Ben Tennyson

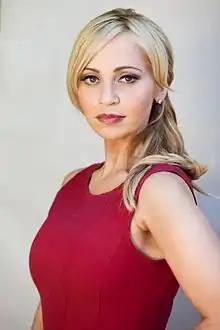

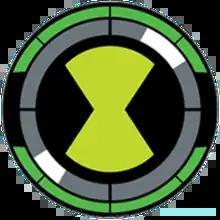
The Omnitrix in "Alien Force"

10-year-old Ben is voiced by Tara Strong in the original "Ben 10" series which aired from 2005 to 2008. She would later return as 10-year-old Ben in "," in the episode "The Forge of Creation" and reprises her role as Ben at age 11 in flashback episodes of "". The character underwent a reboot, returning as a 10-year-old in the 2016 reboot, with Strong reprising her role; along with voicing his original series incarnation at age 10 in "Alien X-Tinction". Strong had to re-audition for the role in the reboot; as Man of Action was initially considering the new iteration of Ben being voiced by a child voice actor before ultimately deciding that Strong reprise her role as the character. Strong voiced 10-year-old Ben in all series to date except "", where he never spoke.